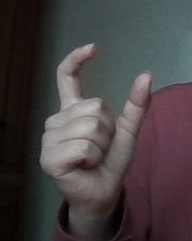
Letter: nun